Spoon (band)

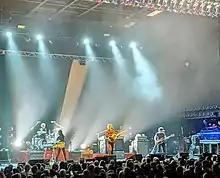
Spoon performing in Pittsburgh, Pennsylvania, in 2022, as part of their tour of "Lucifer on the Sofa" album

Spoon began recording their tenth studio album in late 2018 at drummer Jim Eno's studio with producers Mark Rankin and Justin Raisen. It was nearly finished as of early 2020, but was put on hold due to the COVID-19 pandemic, with the new release date tentatively set for early 2021. On March 12, 2021, Spoon released covers of two Tom Petty songs, "Breakdown" and "A Face in the Crowd". On October 28, 2021, the band announced their tenth studio album, "Lucifer on the Sofa" with lead single "The Hardest Cut" being released on the same day. The second single from "Lucifer on the Sofa", "Wild", was released as a 7-inch single on December 10, 2021. The song was backed with a remix by Dennis Bovell on the B-side. The album was released on February 11, 2022, via Matador.